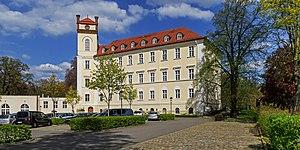
Lübbenau, appelé également Lübbenau-Spreewald, est une ville de l'arrondissement de Oberspreewald-Lausitz dans le land de Brandebourg, à 82 kilomètres au sud de Berlin. Elle est située au cœur de la région slave de langue sorabe de Lusace, peuplée par les descendants de Serbes depuis le Moyen Âge.
Wilhelm Friedrich Rochus comte de Lynar, né à Berlin, le 3 février 1899 et exécuté à Berlin-Plötzensee, le 29 septembre 1944, était un officier allemand réserviste de la Wehrmacht lors de la Seconde Guerre mondiale. Il prit part à la résistance allemande au nazisme et s'impliqua dans le complot du 20 juillet 1944 contre Hitler. Arrêté, il sera jugé et exécuté à la prison de Plötzensee, à Berlin, le 29 septembre 1944.